X-ray emission spectroscopy

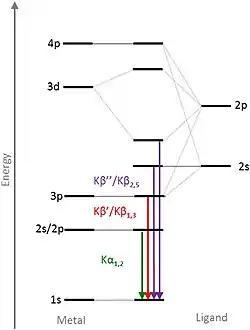
Fig. 2: Energy level diagram K-lines

There are several types of XES and can be categorized as non-resonant XES (XES), which includes formula_1-measurements, valence-to-core (VtC/V2C)-measurements, and (formula_2)-measurements, or as resonant XES (RXES or RIXS), which includes XXAS+XES 2D-measurement, high-resolution XAS, 2p3d RIXS, and Mössbauer-XES-combined measurements. In addition, "Soft X-ray emission spectroscopy" (SXES) is used in determining the electronic structure of materials by studying transitions between electron shells that are closer to the valence level.